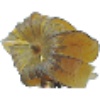
Label: Physalis with Husk 1